Kenny Dope

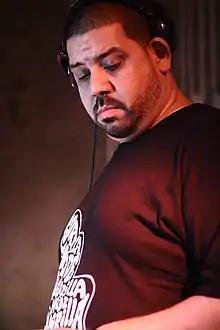
Gonzalez in 2014

Kenny "Dope" Gonzalez (born June 7, 1970), also sometimes known as K-Dope, is an American record producer and disc jockey. He is one half of the classic house music Masters at Work musical production team with Little Louie Vega; and also released the hit "The Bomb! (These Sounds Fall into My Mind)" as The Bucketheads.